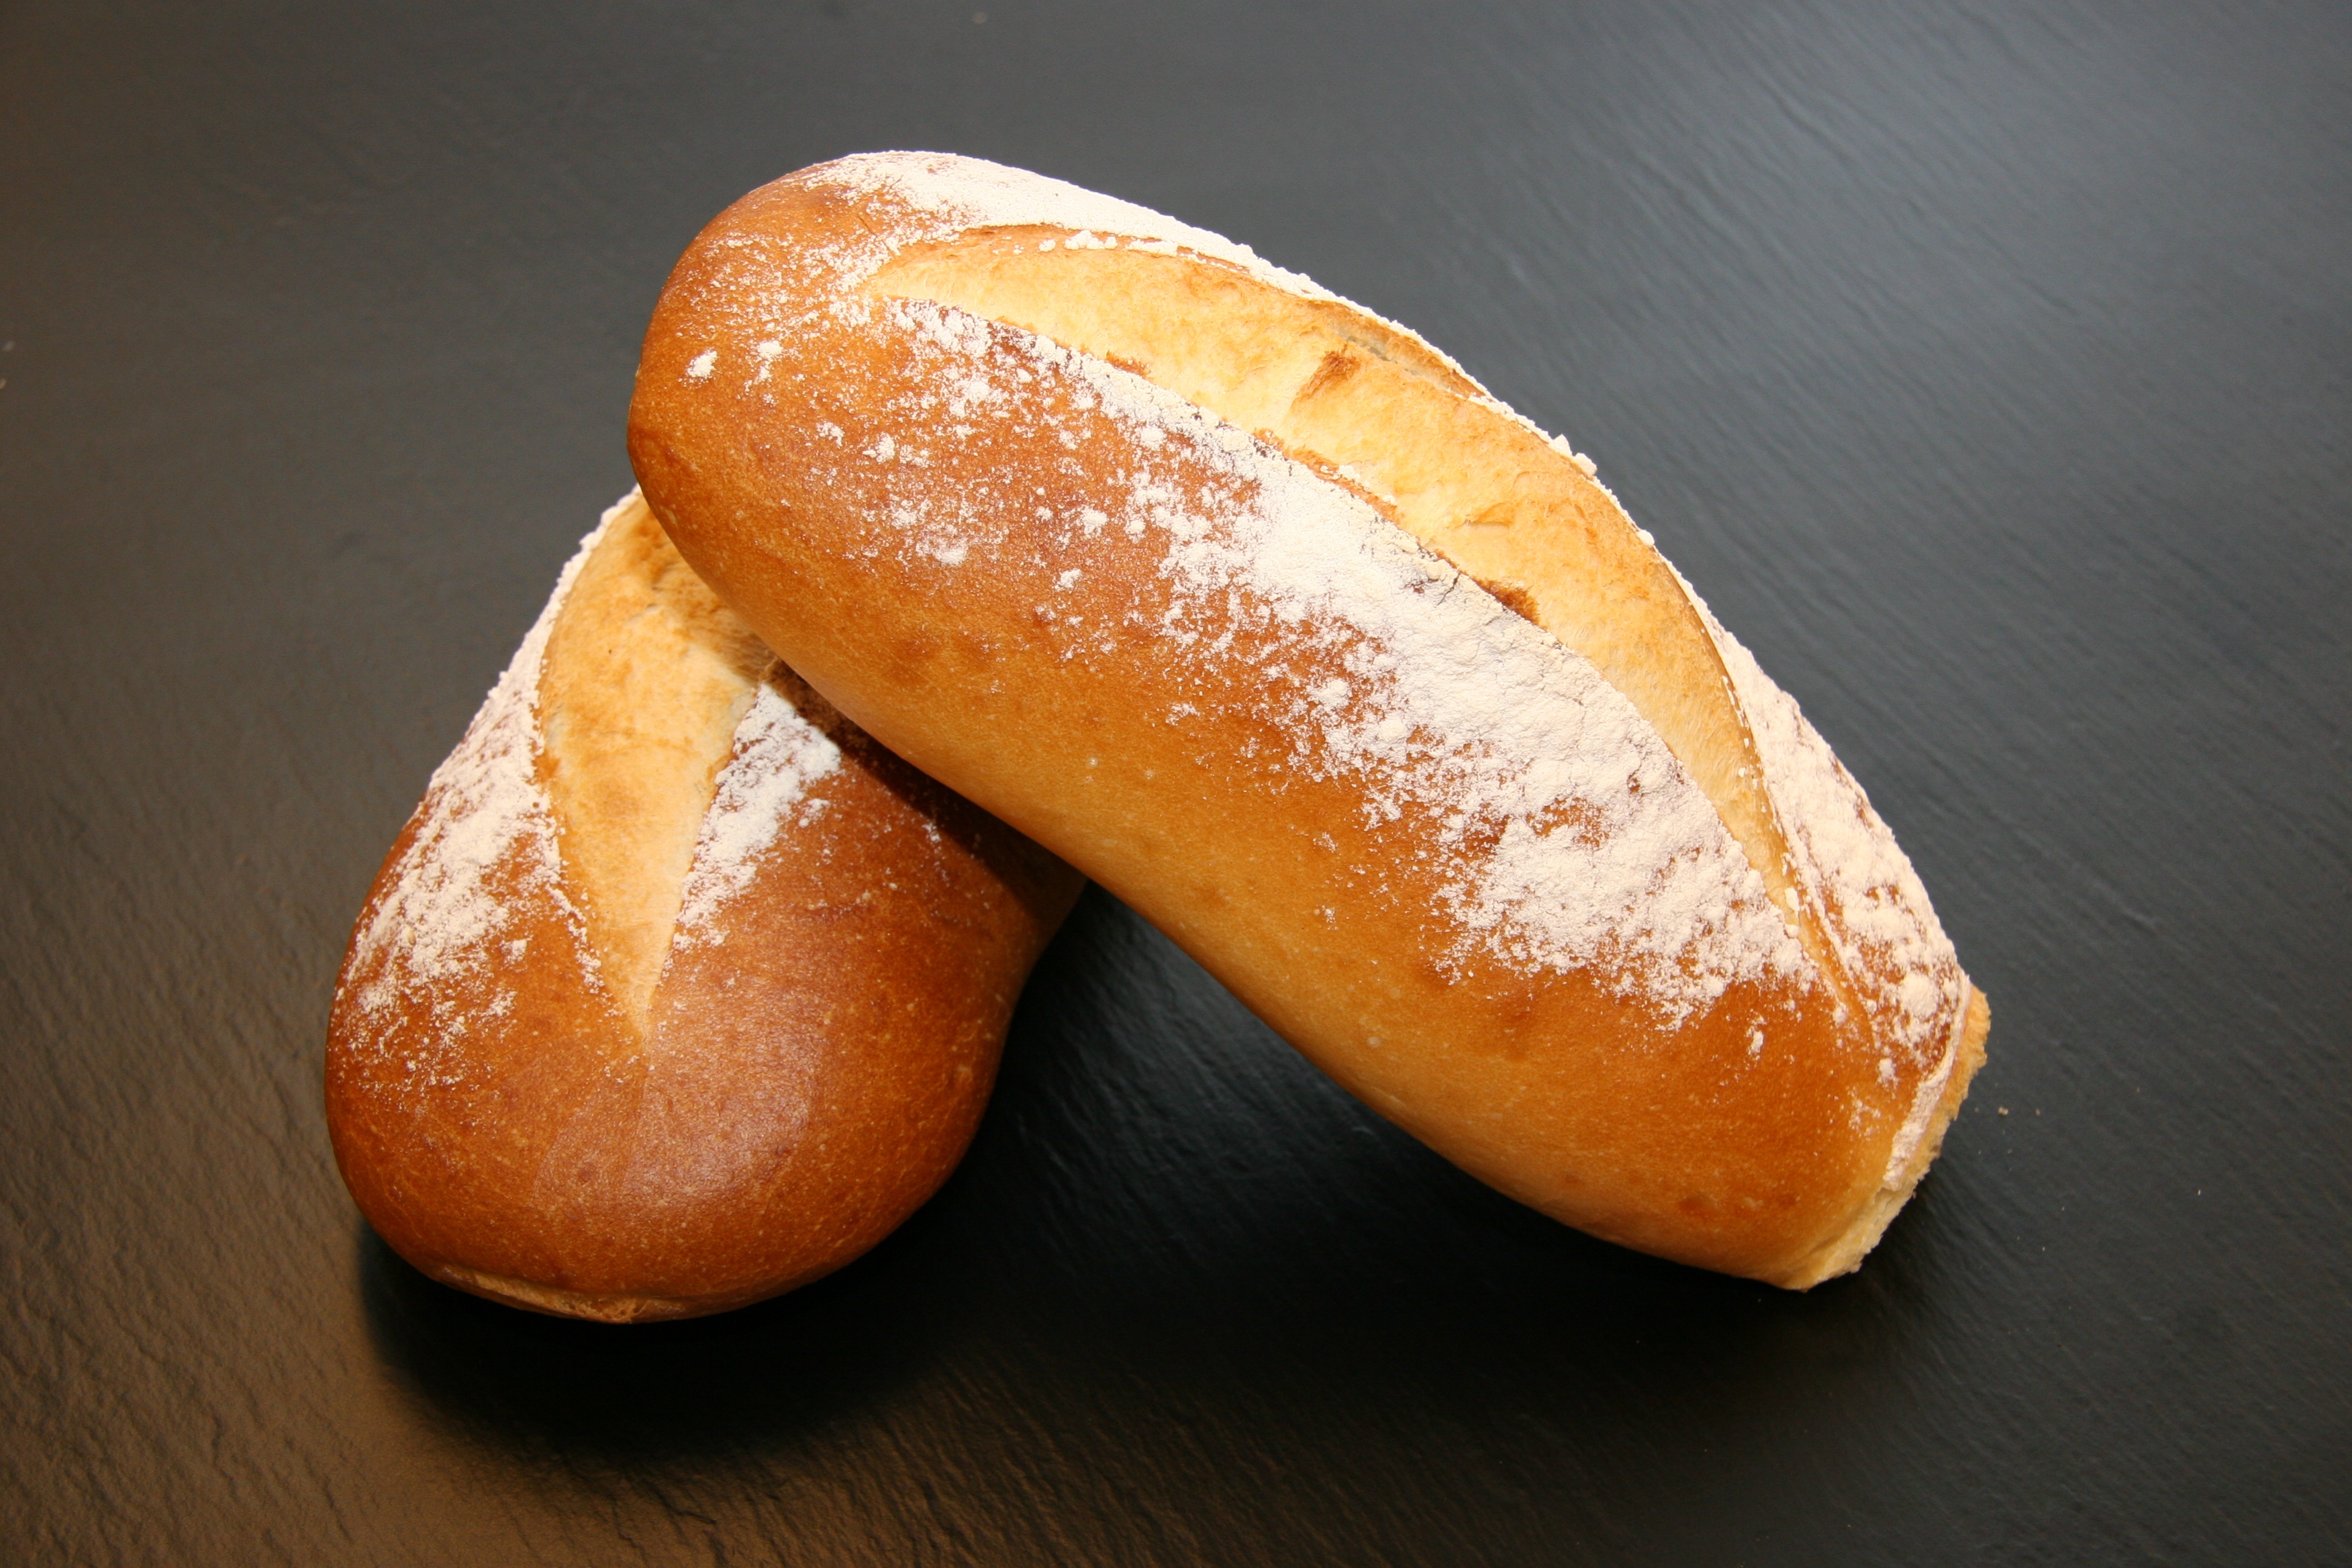
food, craft, breakfast, baking, dessert, bread, baked, baguette, dining, baker, delicate, ciabatta, baked goods, challah, anpan, bread roll, bakes bread, brioche, hot dog bun, french country bread